Australian railway signalling

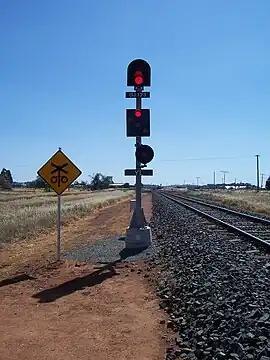
NSW single light signal with band of lights and shunt aspects

With the replacement of older signals in areas with less traffic, Single Light Colour Light signals were introduced in the 1950s by D.J. Vernon, Signal Engineer. This system is derived directly from British multiple-aspect signalling, with American influence in the form of a marker light. Using a single green light for Clear and a single yellow light for Caution, these signals exhibit a single red light with a smaller lower red "marker" light for Stop. Turnout indications can be provided with three yellow lights at an angle of 45 degrees under a red light in the main signal head. The fourth indication, Medium, which equates to the British Preliminary Caution, is a flashing or pulsating yellow light.